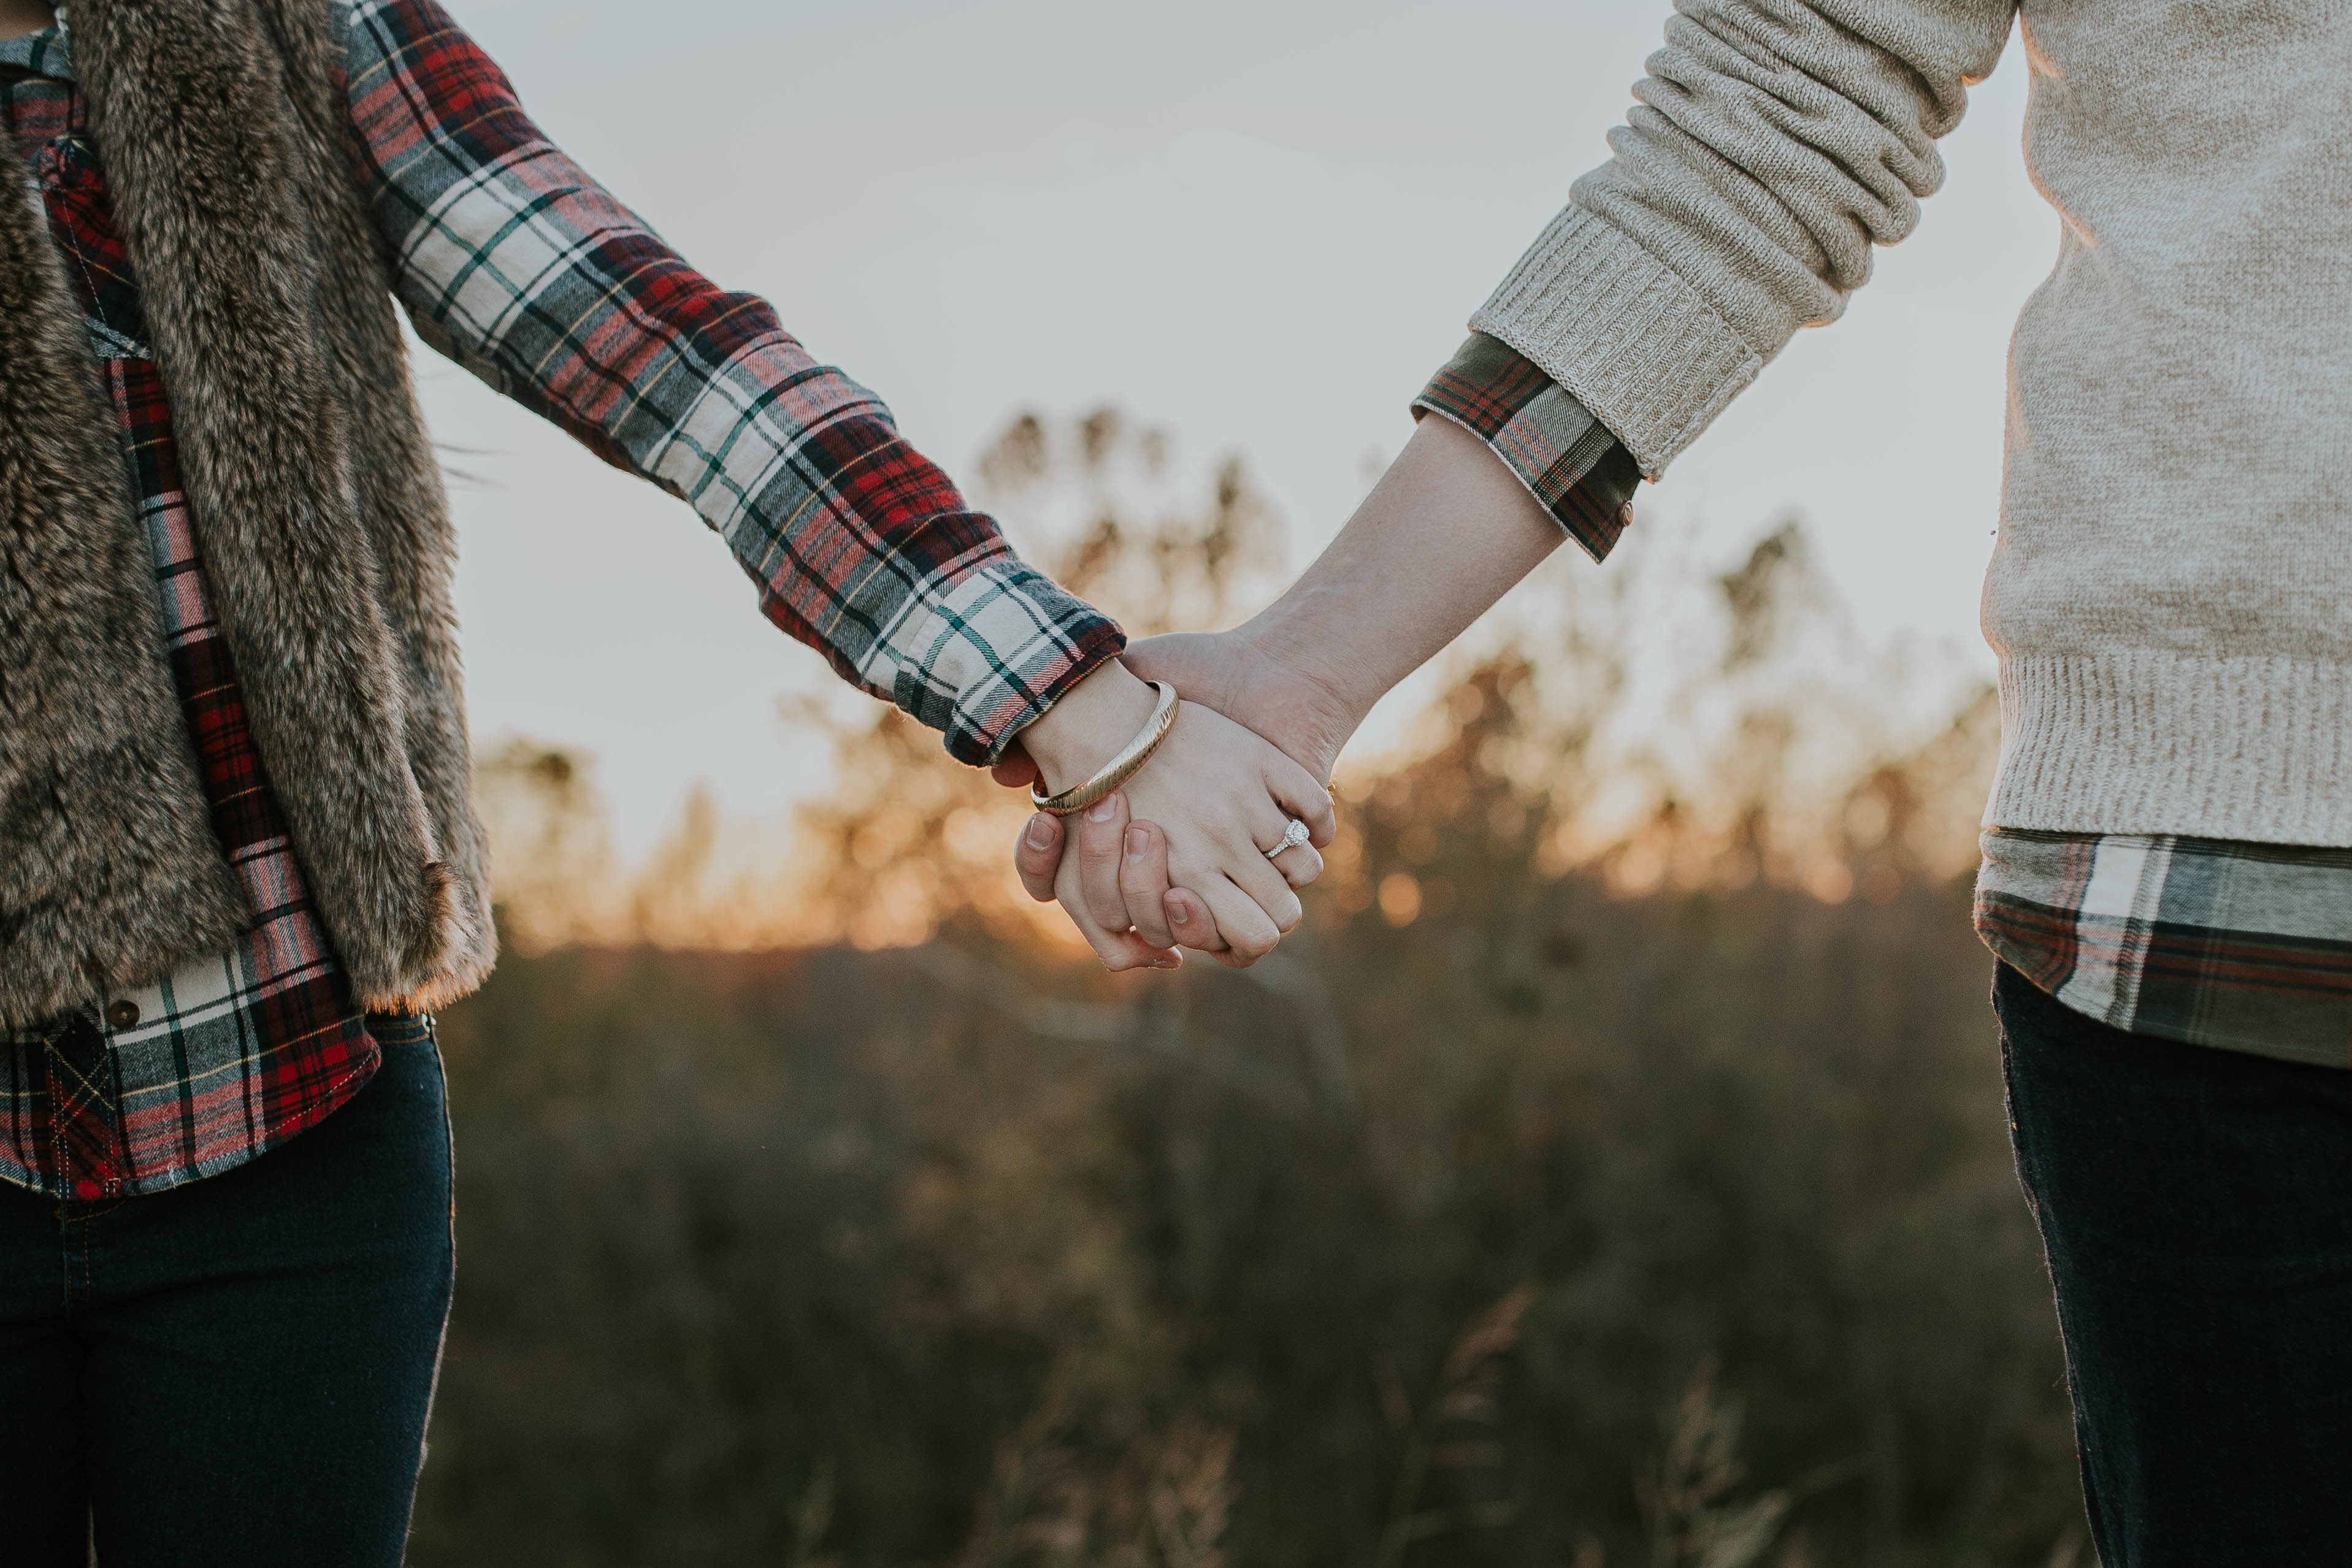
hand, man, photography, male, spring, couple, fashion, clothing, hold, engagement, holding hands, photograph, interaction